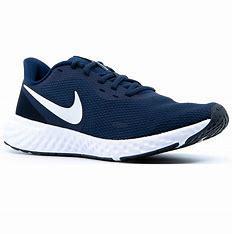
Brand: Nike
Model: Revolution 5